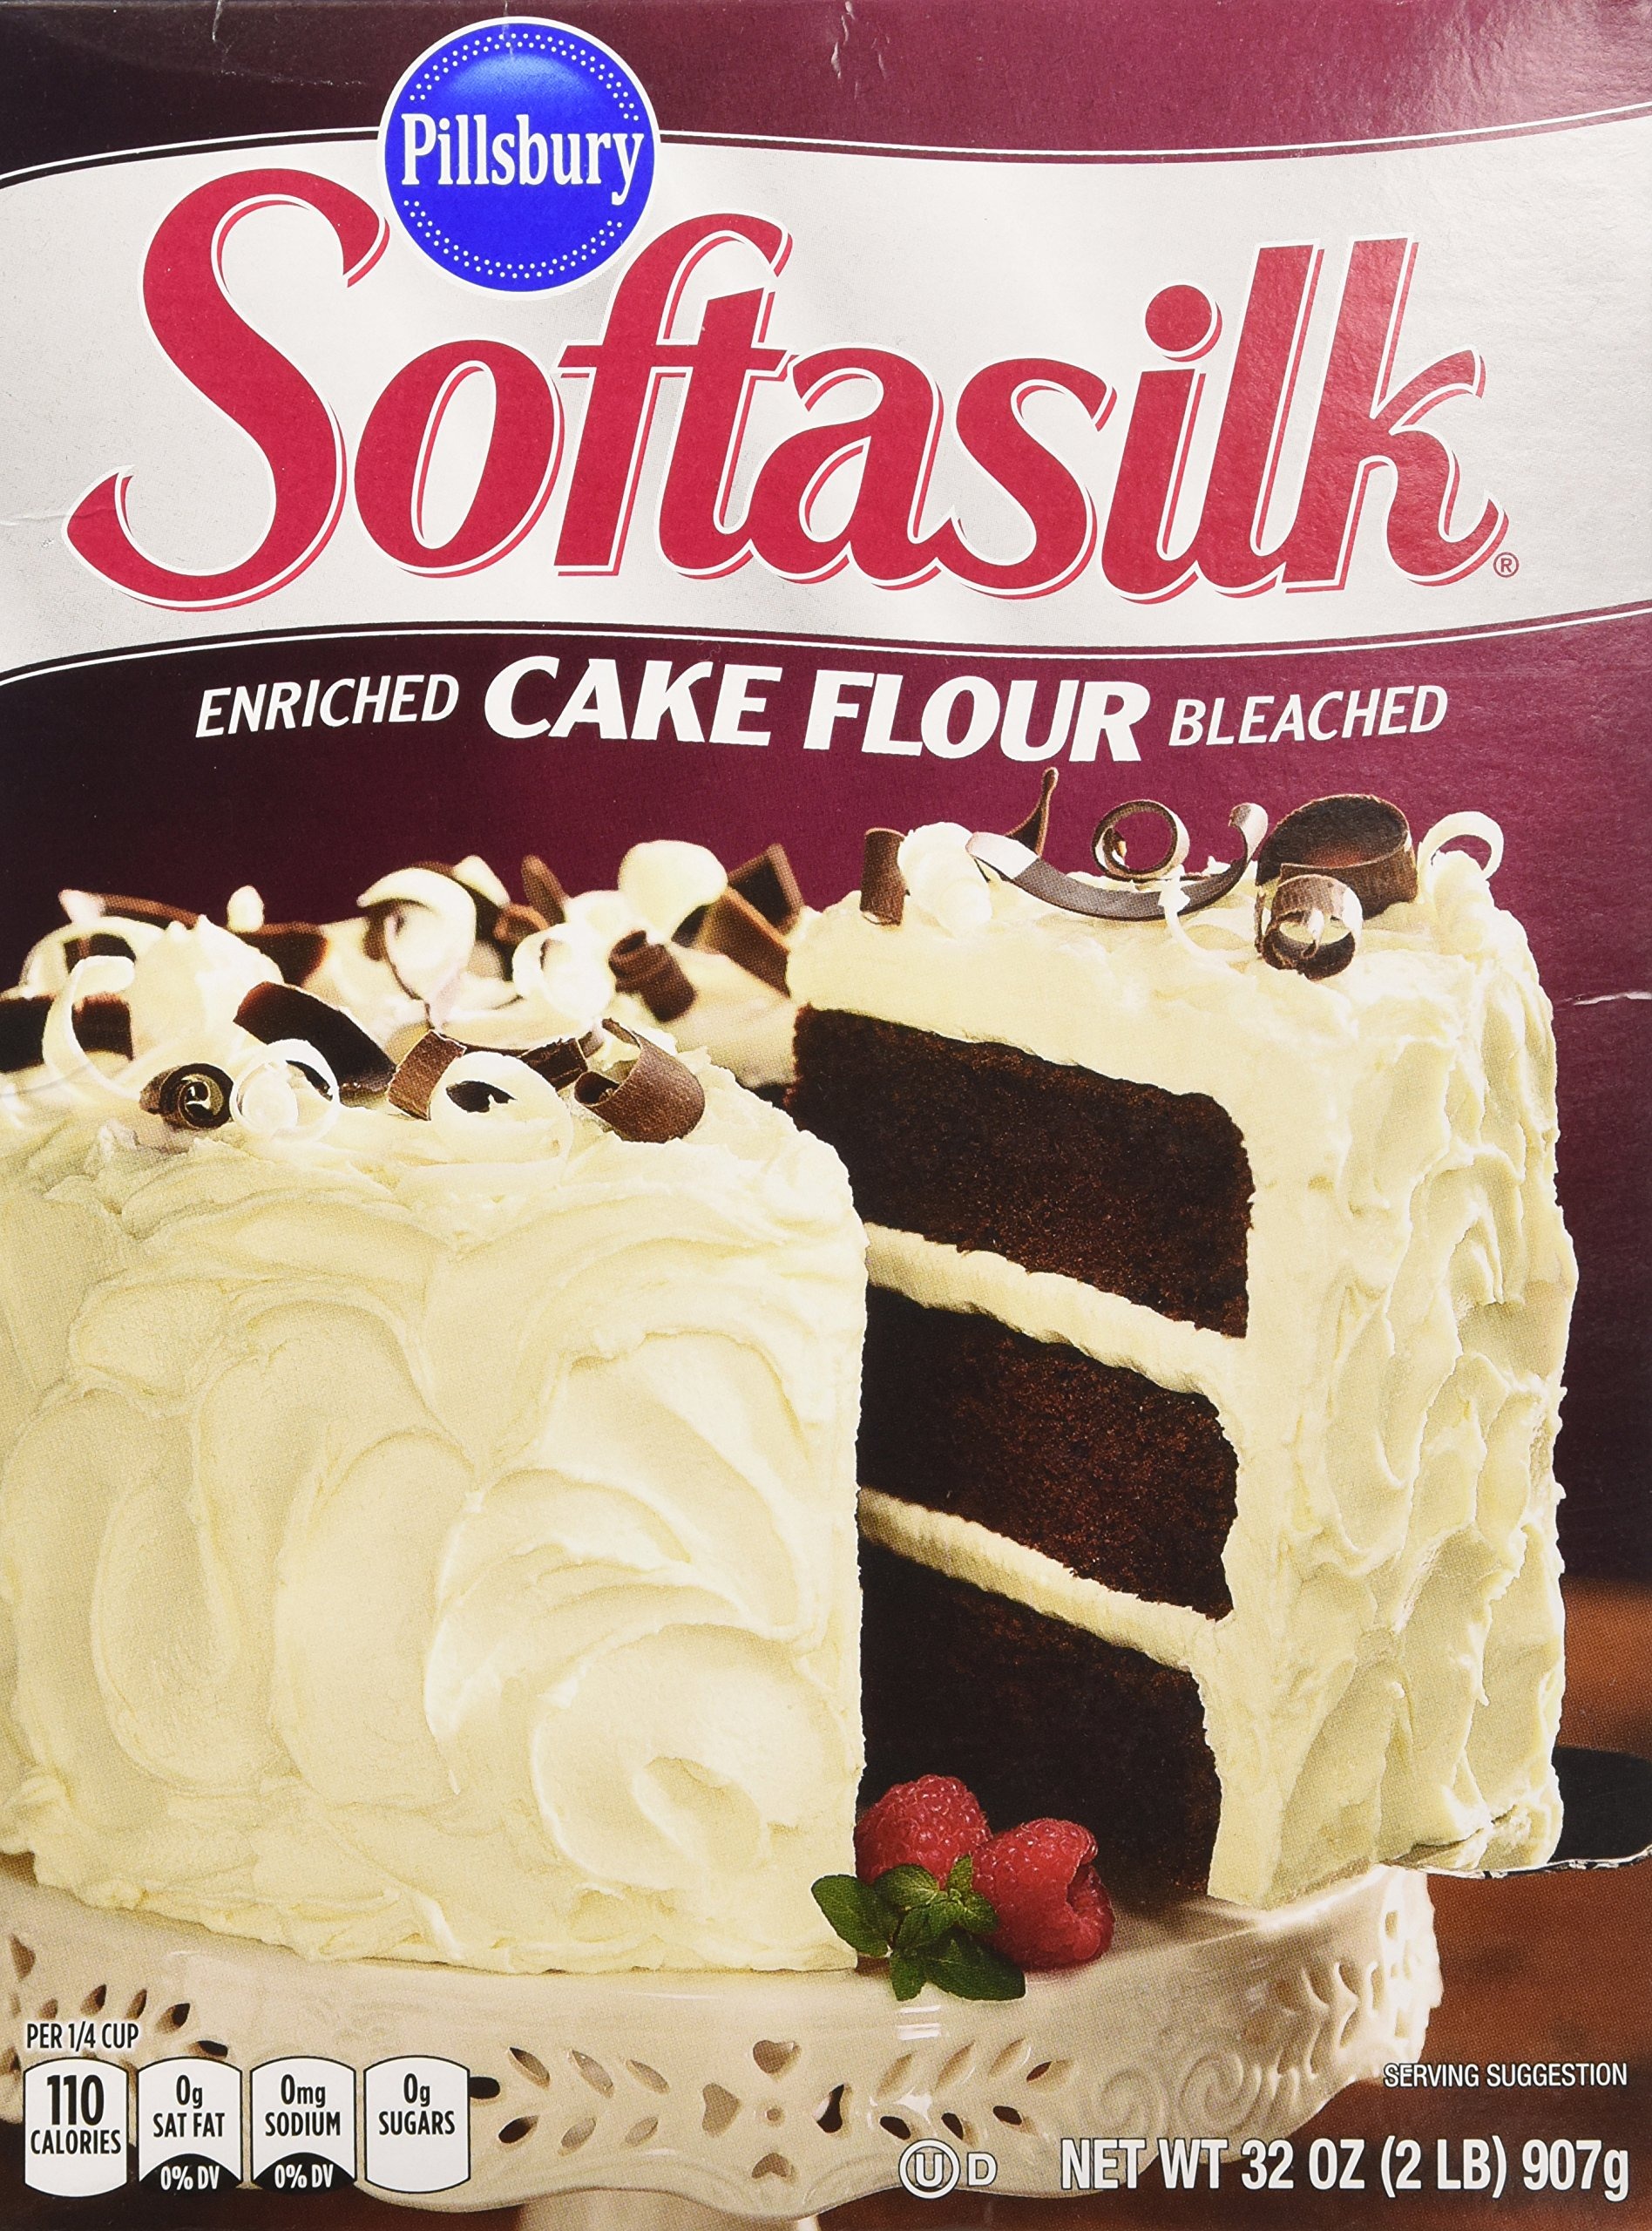
Item Name: Pillsbury Softasilk Cake Flour - 2 Pound (Pack of 2)
Bullet Point: Pack of 2
Product Description: Softasilk Cake Flour, 32-Ounce <ul><li>Enriched cake flour bleached</li><li>Product contains all essential vitamins</li></ul>
Value: 64.0
Unit: Ounce

Price: 3.24